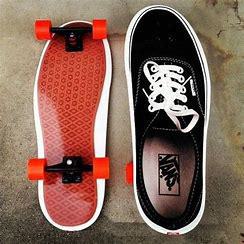
Brand: Vans
Model: Skate